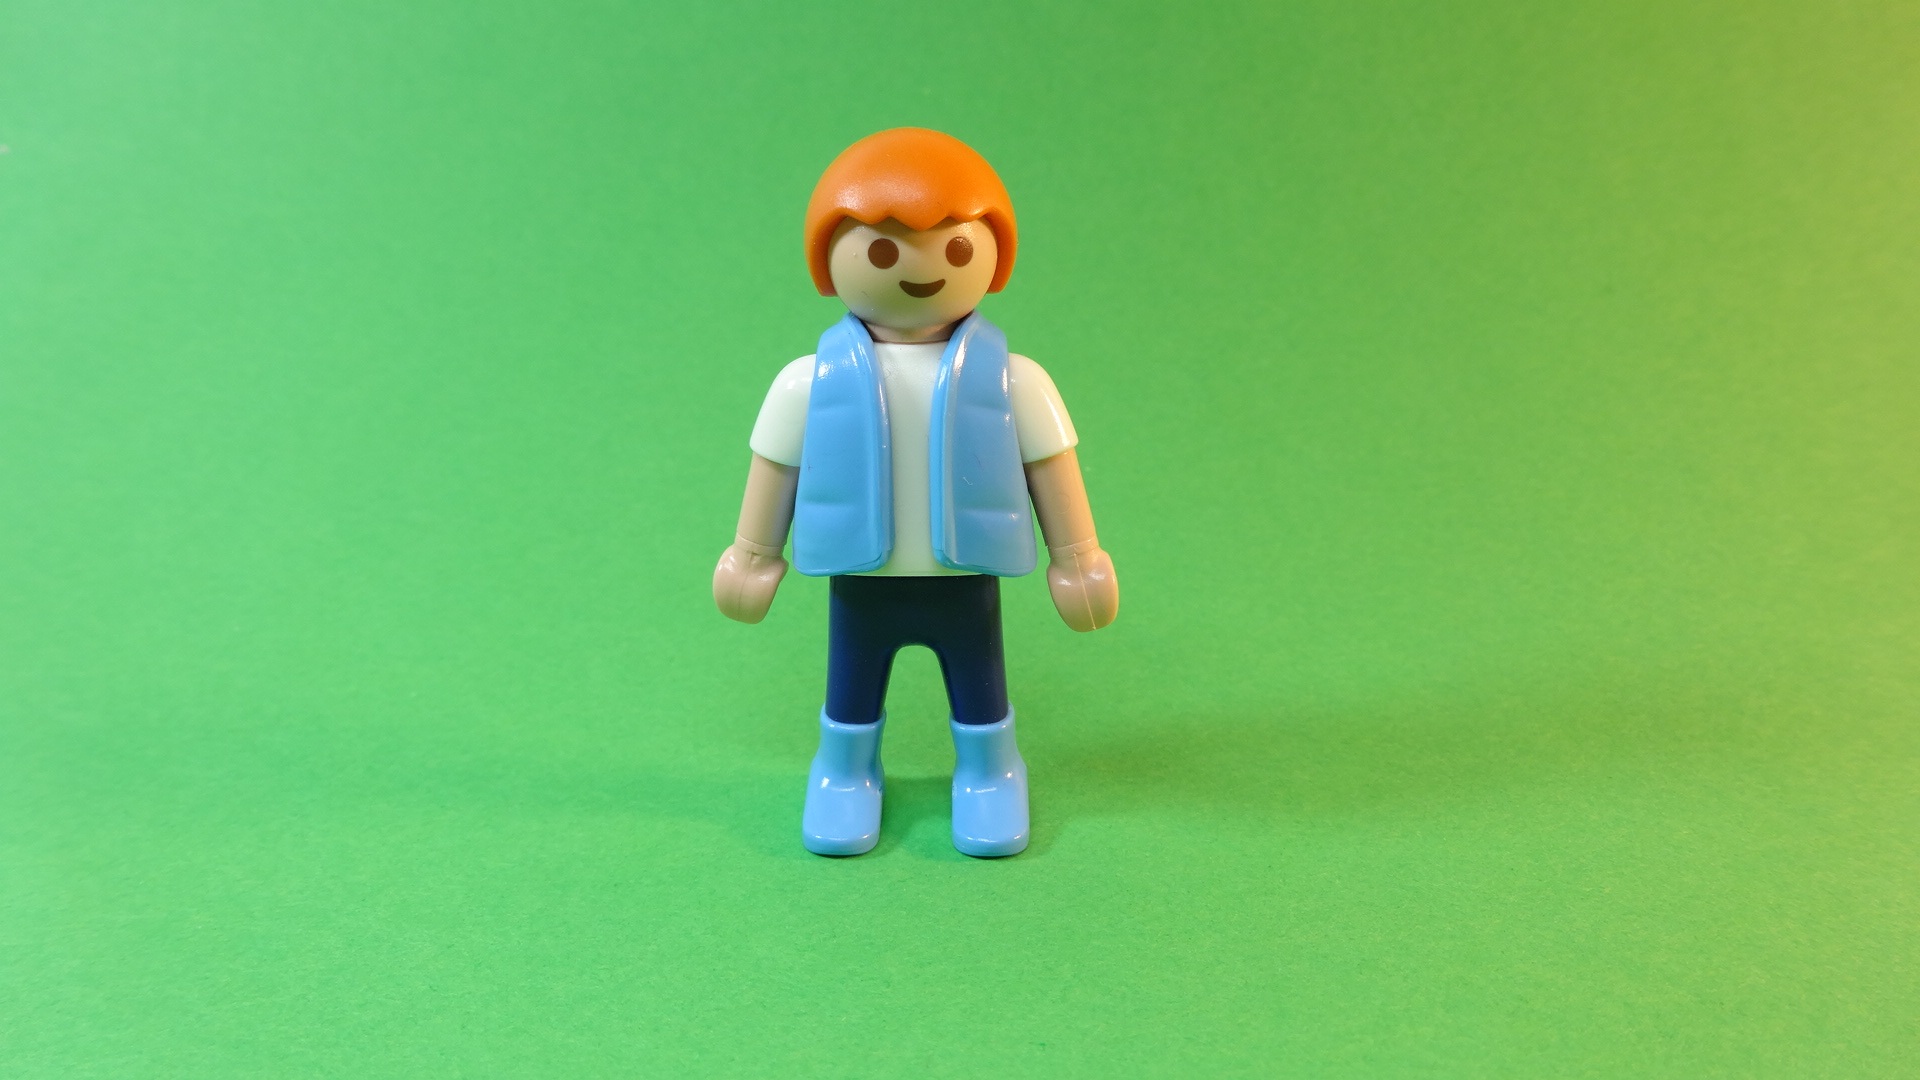
play, boy, green, child, toy, playmobil, figurine, action figure